Hanoi Ceramic Mosaic Mural

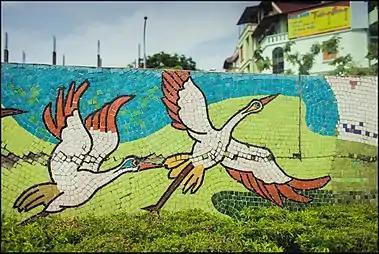
Mural panel with waterfowl.

Hanoi Ceramic Mosaic Mural, or Hanoi Ceramic Road, is a ceramic mosaic mural along the walls of the Red River dike system in the city of Hanoi, northern Vietnam.